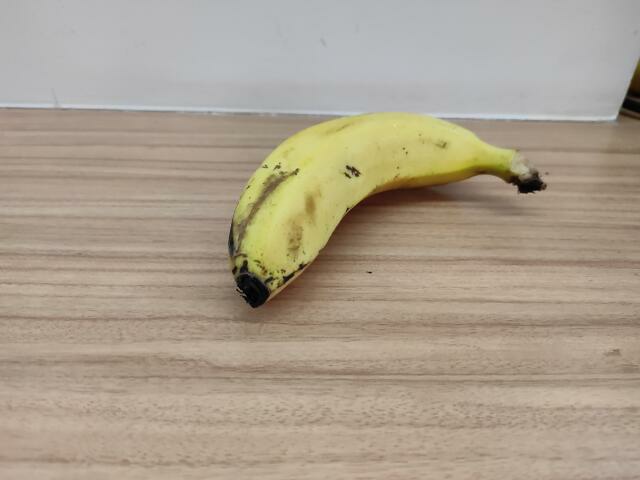
Label: Ripe_Banana